John Reith, 1st Baron Reith

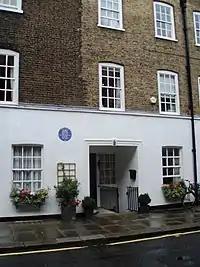
6 Barton St, London SW1 Reith's home 1924–30

Born at Stonehaven, Kincardineshire, Reith was the fifth son and the youngest, by ten years, of the seven children of the Rev. George Reith, a Scottish Presbyterian minister of the College Church at Glasgow and later Moderator of the United Free Church of Scotland. He was to carry strict Presbyterian religious convictions forward into his adult life. Reith was educated at the Glasgow Academy then at Gresham's School, Holt, Norfolk. He spent two years at the Royal Technical College at Glasgow (later the University of Strathclyde) followed by an apprenticeship as an engineer at the North British Locomotive Company. During this time, he joined the Territorials and in February 1911 was commissioned as an officer in the Scottish Rifles’ 5th Territorial Battalion. In 1913, he moved to London after obtaining a post at S. Pearson and Son through Ernest William Moir, and worked on their construction of the Royal Albert Dock.